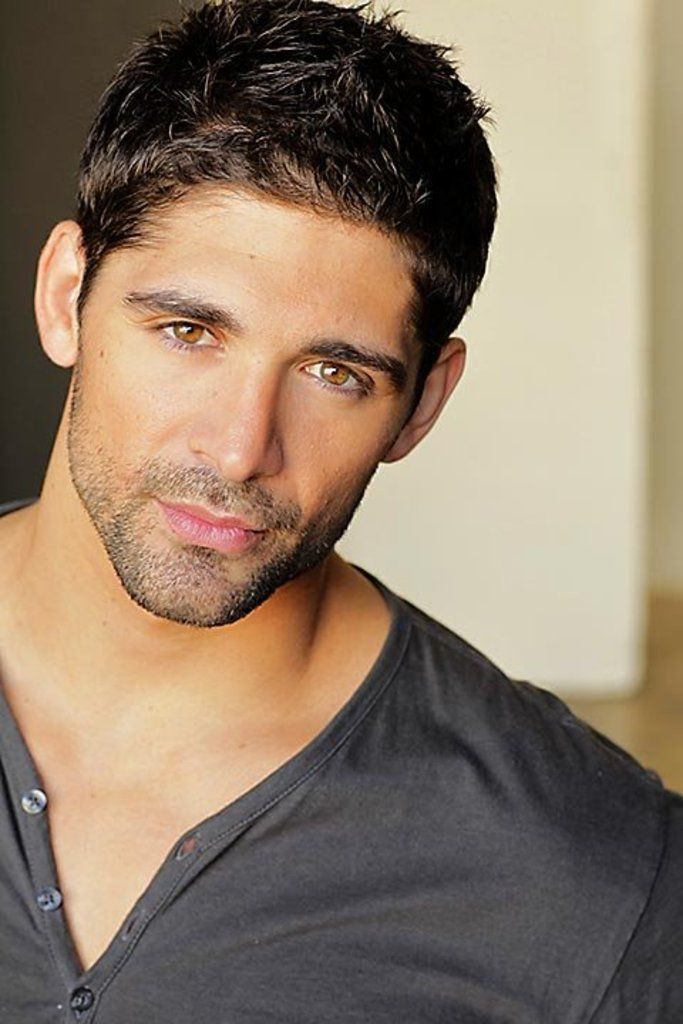
Label: Colored